Gloucester, Massachusetts

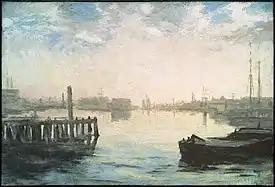
"Gloucester Harbor" , William Morris Hunt

The town grew, and eventually colonists lived on the opposite side of the Annisquam River. In a time of legally mandated church attendance this was a long way to walk—or row—on a Sunday morning. In 1718 the settlers on the opposite shore of the river split off from the First Parish community at the Green and formed "Second Parish". While still part of the town of Gloucester, the people of Second, or "West", Parish now constructed their own meetinghouse and designated their own place of burial, both of which were in the hills near the marshes behind Wingaersheek Beach. The meetinghouse is gone now, but deep in the woods on the Second Parish Road, Old Thompson road, one can still find the stone foundation and memorial altar, as well as scattered stones of the abandoned burial ground.